Anna Amalia, Abbess of Quedlinburg

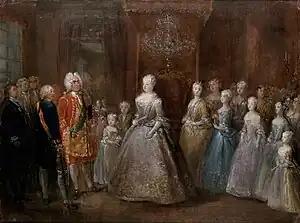
1729 painting by Antoine Pesne showing the visit of Augustus II the Strong (1670–1733), Elector of Saxony and King of Poland. Amalia's mother stands in the center, her sisters on the queen's right and a 6-year-old Amalia on the left, in light blue.

Princess Anna "Amalia" of Prussia was born on 9 November 1723 in Berlin, Kingdom of Prussia as the 12th child and 7th daughter of King Frederick William I (1688–1740) and his wife, born Princess Sophia Dorothea of Hanover (1687–1757). She had 13 siblings, 10 of whom survived infancy, including the future Frederick the Great (1712–1786). The Prussian royal children were raised in Berlin, where they lived in the Royal Palace ("Königliches Schloss"; today Berlin Palace/"Berliner Schloss"), but they also regularly spent time in the king's favourite residence, a "jagdschloss" ("hunting lodge") in Königs Wusterhausen.